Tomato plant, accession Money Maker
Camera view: horizontal (90 deg, fisheye); turntable rotation: 240 degrees
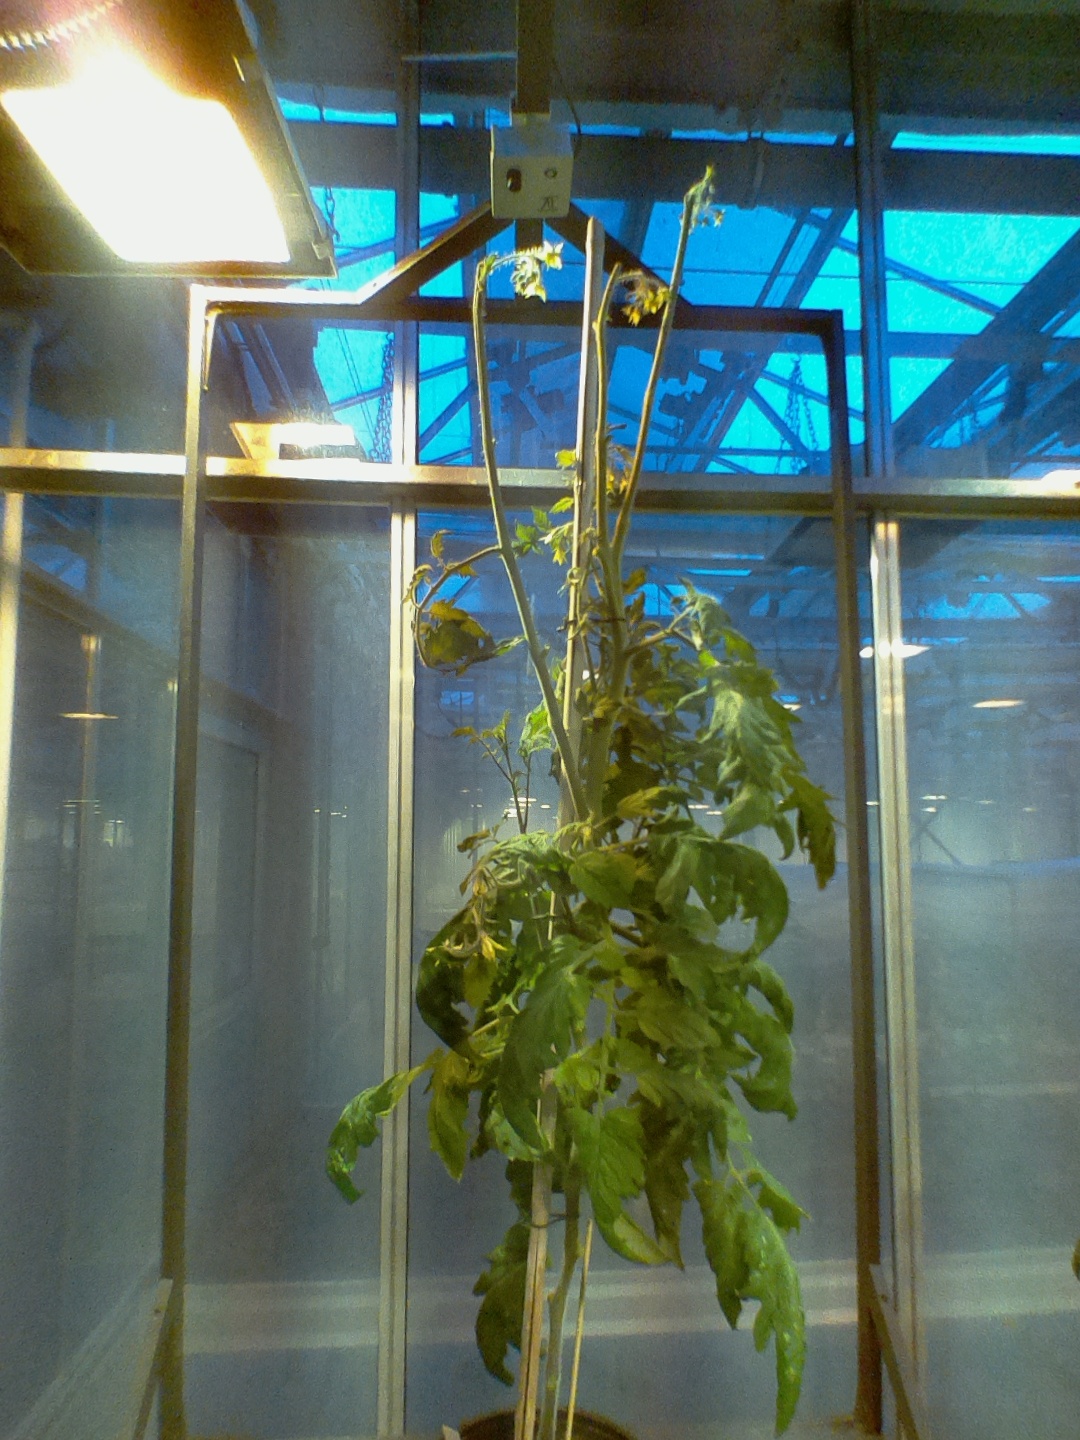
BBCH growth stage 75: 50%-60% of final fruit size